William C. Cooper (actor)

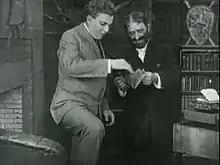
James Cruze (left) as Leo Vincey and William C. Cooper as Horace Holly in "She" (1911)

William C. Cooper (1853 – 13 June 1918) was a British-born stage and film actor who made a career in silent-film in the United States.